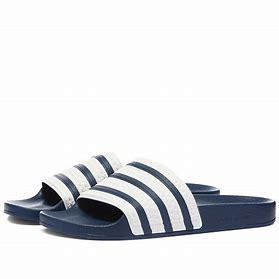
Brand: Adidas
Model: Adilette